List of cruisers of Austria-Hungary

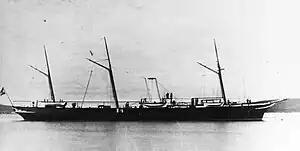
"Lussin" early in her career

Pöck ordered a fourth torpedo cruiser, which Romako designed while "Zara" was undergoing sea trials. He used the "Zara"s as the basic starting point, but lengthened the hull to incorporate finer lines and thus improved hydrodynamics and included a more powerful engine. Projected to reach a speed of , "Lussin" failed to reach her intended speed owing to problems with her propulsion system; her boilers did not produce sufficient power and her engine room was poorly ventilated. By the time "Lussin" entered service, Pöck had died and his successor, Maximilian Daublebsky von Sterneck, decided to order future torpedo cruisers from more experienced foreign shipyards.